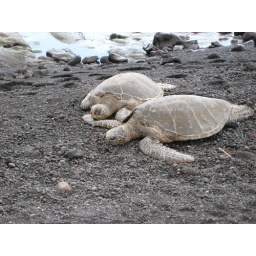
turtles resting at black sand beach near south point